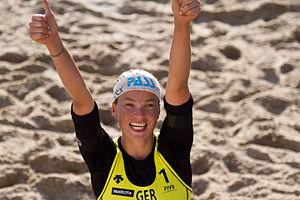
Katrin Holtwick, née le 10 avril 1984 à Bocholt, est une joueuse de beach-volley allemande. En compagnie de sa compatriote Ilka Semmler, elle a remporté plusieurs tournois du Circuit professionnel à ce jour.